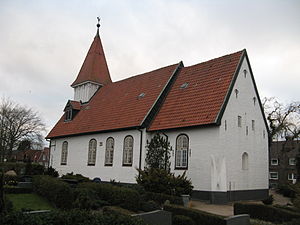
Treja
Treja Kirke
Treja eller Treia er en landsby og kommune beliggende midtvejs mellem Husum og Slesvig by i et skovområde ved Trenen på den slesvigske midtslette. Administrativt hører kommunen under Slesvig-Flensborg kreds i den nordtyske delstat Slesvig-Holsten. Kommunen samarbejder på administrativt plan med andre kommuner i omegnen i Arns Herred kommunefællesskab. Landsbyen er sogneby i Treja Sogn. Sognet lå i Treja Herred og delvis i Arns Herred, da området tilhørte Danmark. Tidligere hørte landsbyen under Sønder Gøs Herred.